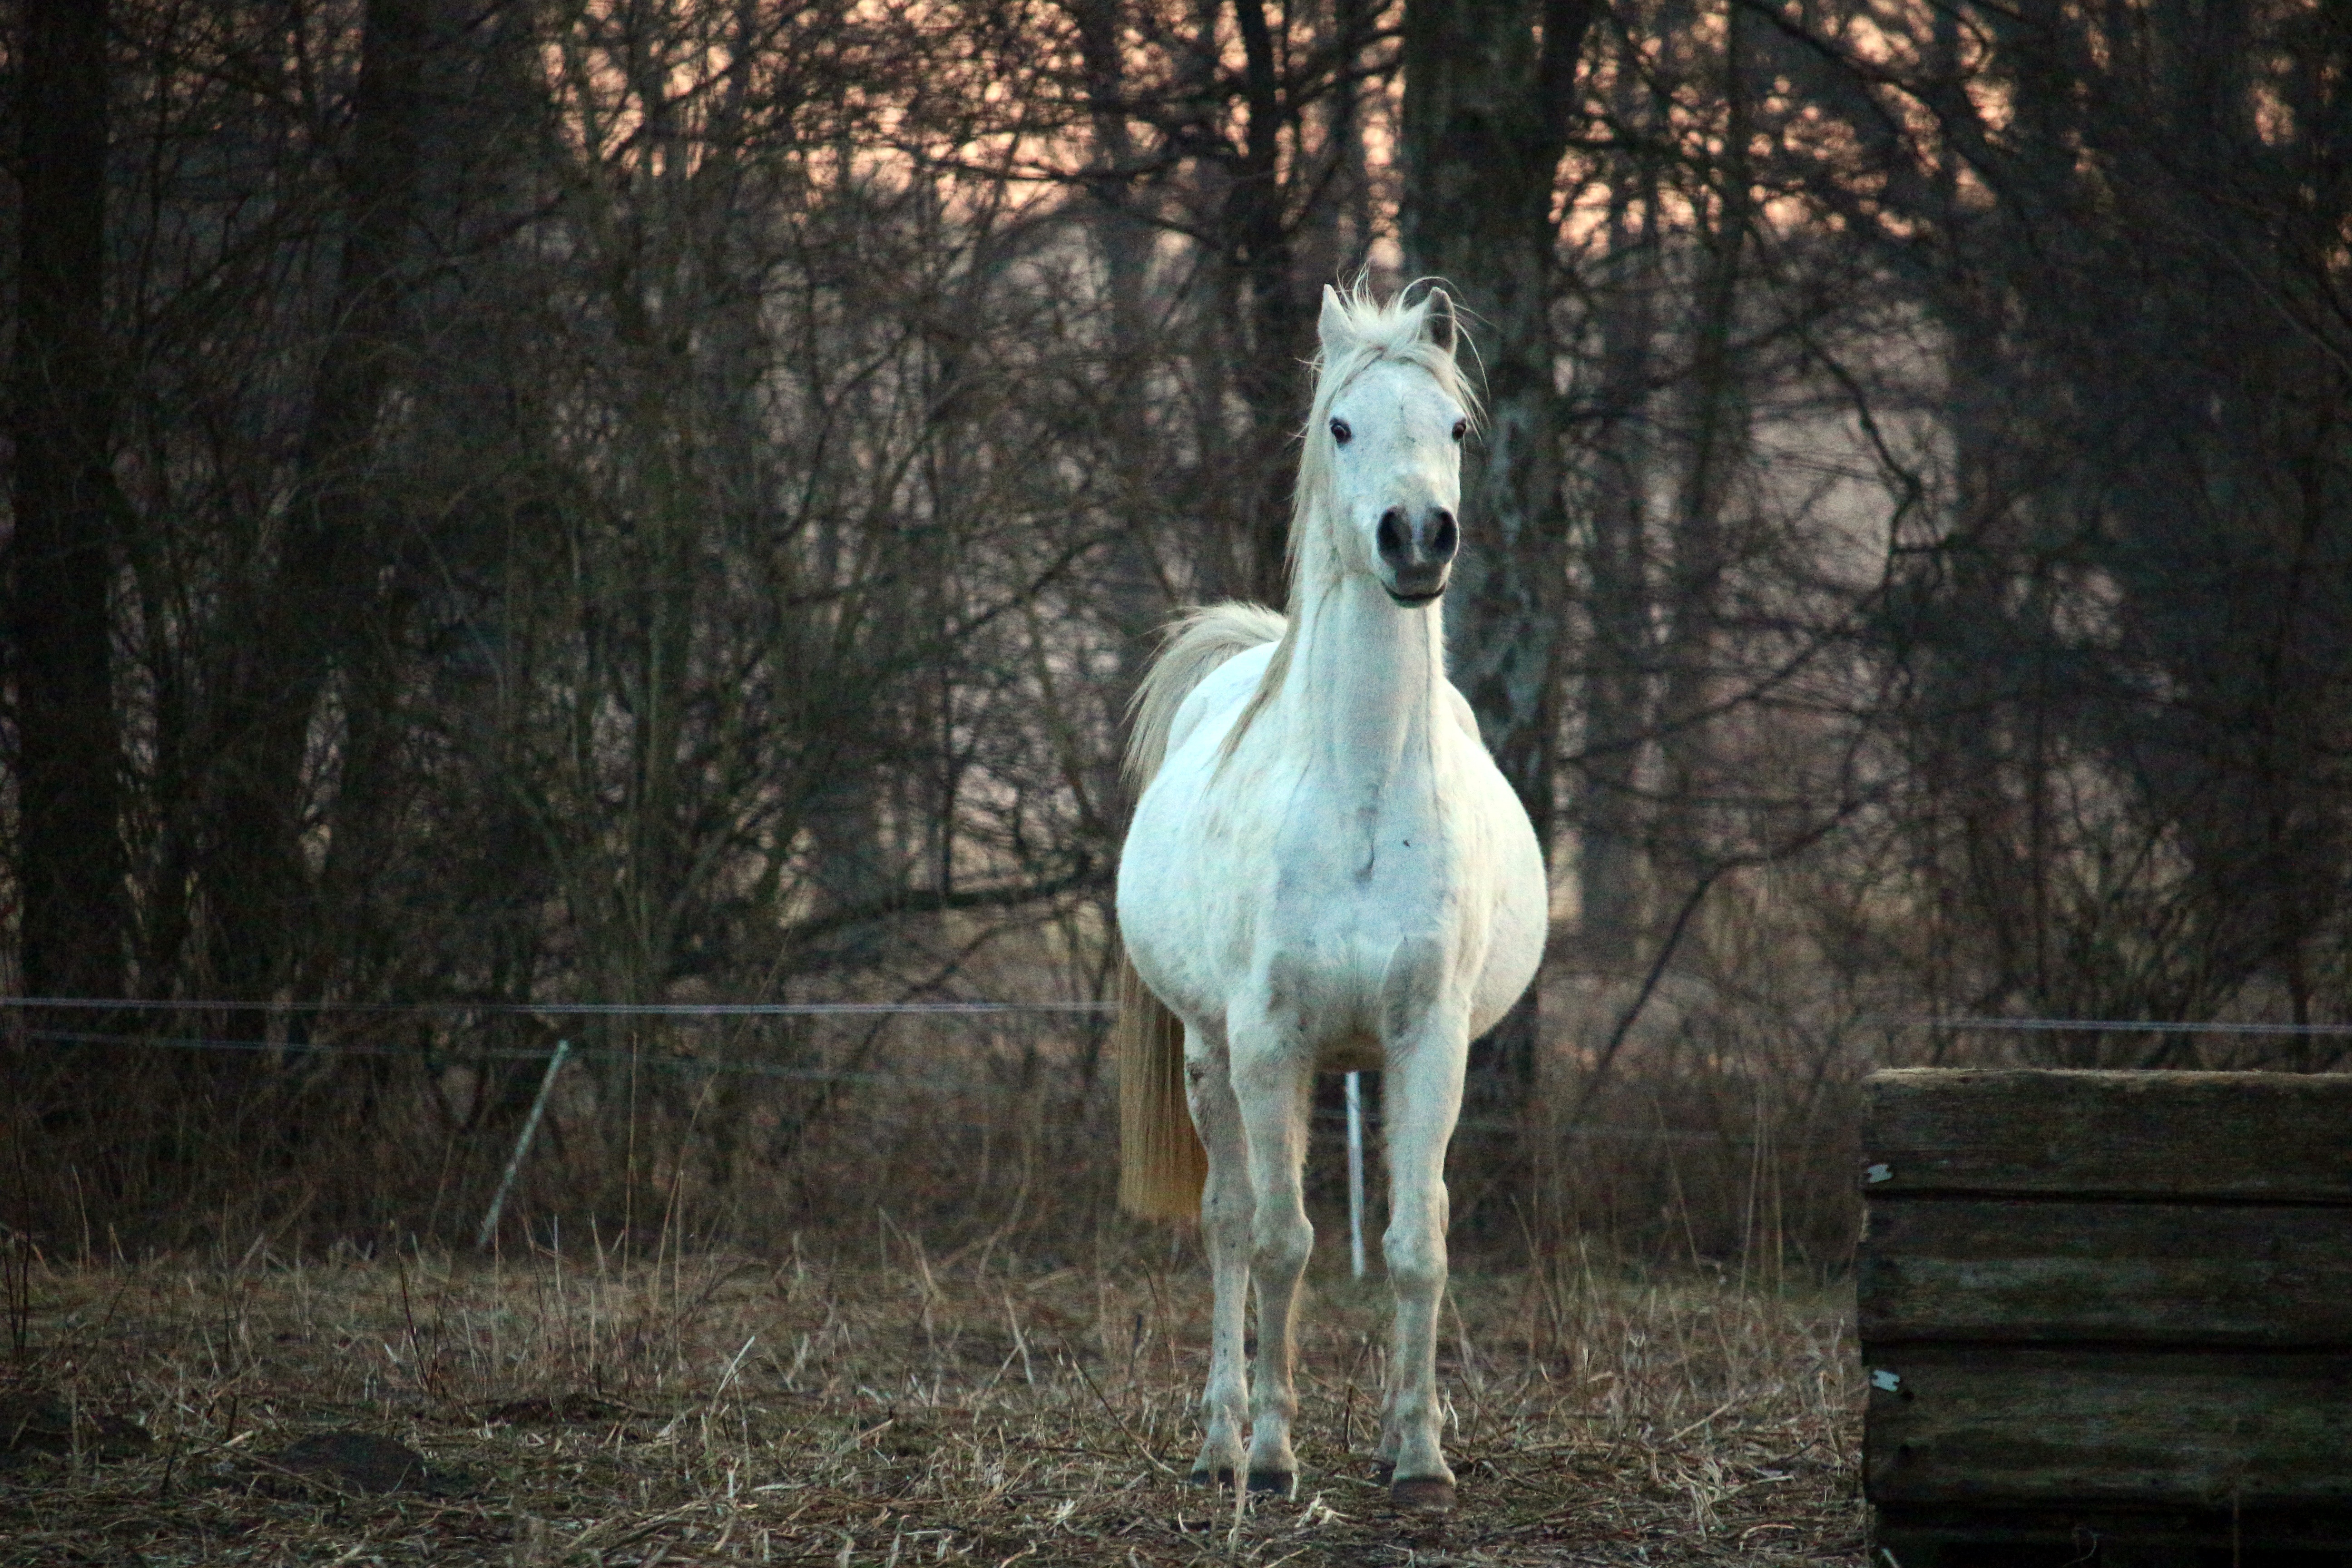
pasture, horse, mammal, stallion, mane, fauna, mare, coupling, mold, horse head, thoroughbred arabian, pferdeportrait, arabs, horse like mammal, mustang horse